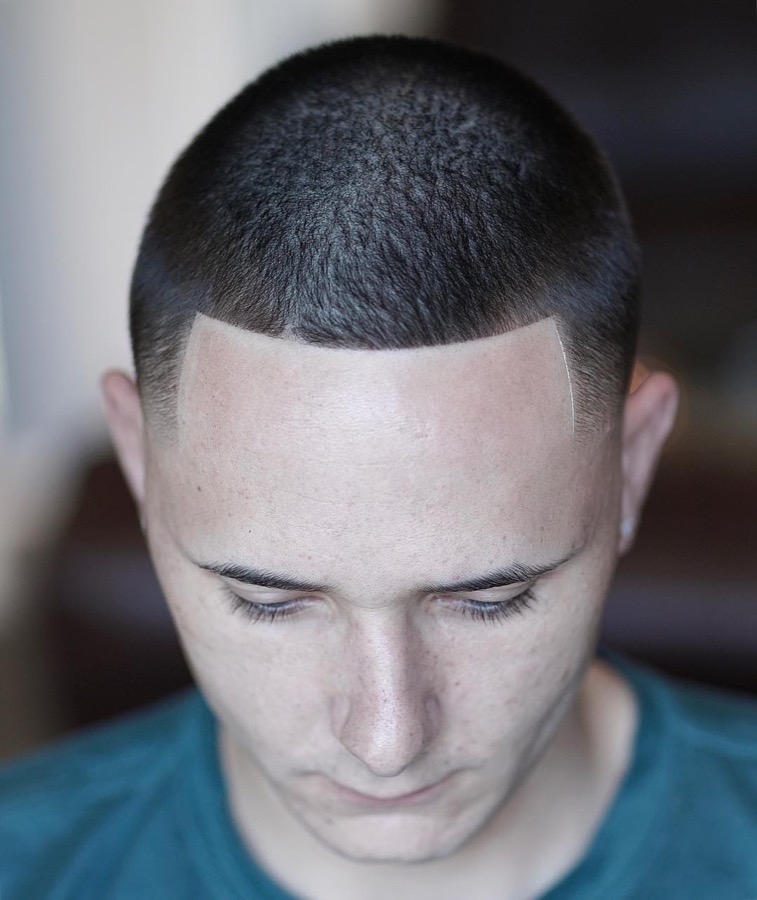
Gender: men